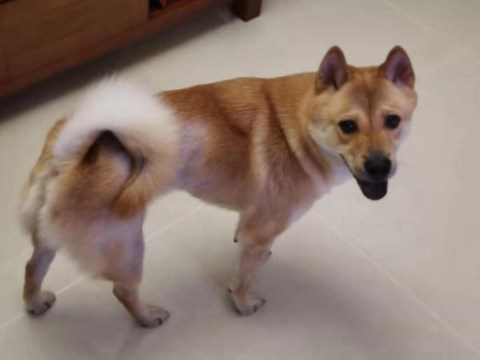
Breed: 1043-n000001-Shiba_Dog